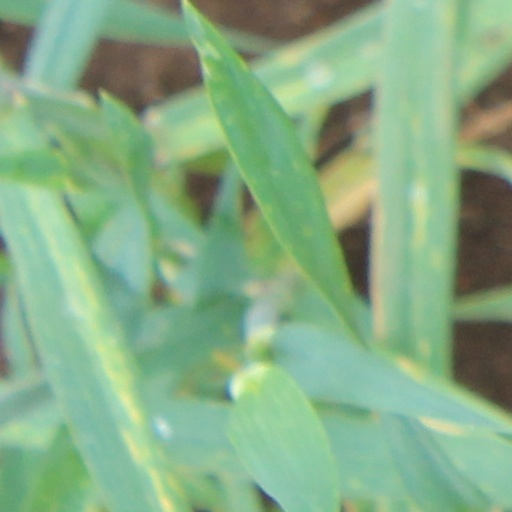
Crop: wheat